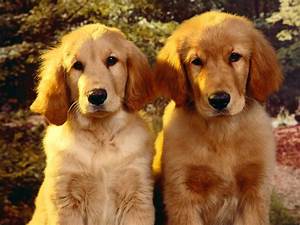
Label: dog